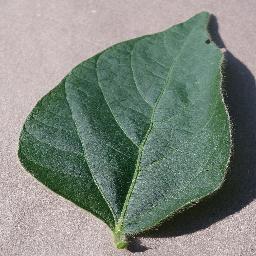
Label: Soybean___healthy